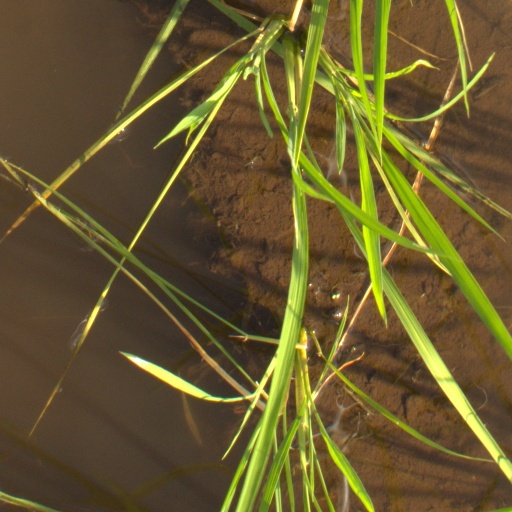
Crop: rice